Research history of Mosasaurus

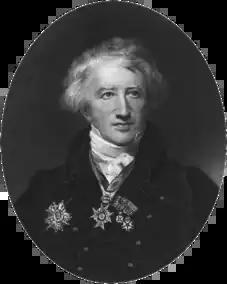
MNHN AC 9648 helped shape George Cuvier's concept of extinction.

After the publication of Camper's 1786 study, the second skull attracted the attention of more scientists and was referred to as "the great fossil animal of the quarries of Maastricht", or more simply as the "great animal of Maastricht". One of the scientists was Camper's son Adriaan Gilles Camper. Originally intending to defend his father's arguments, Camper Jr. instead became the first to understand that the crocodile and cetacean hypotheses were both erroneous; based on his own examinations of the second specimen and fossils owned by his father, he found that their anatomical features were more similar to squamates and varanoids. Among the features used to justify his observation were, for example, the presence of chevrons on the caudal vertebrae, the type of tooth replacement, and the presence of teeth on the palate. Moreover, the simple fact that the mandible was composed of several bones instead of a single one immediately convinced Camper Jr. not to consider the animal as a whale and to classify it as a reptile. Even before this skull was captured by the French army, Camper Jr. would have discussed his findings via letters he sent to the French naturalist Georges Cuvier as early as 1790, but it was not until 1800 that he identified the animal as a large marine reptile showing close affinities to these two groups previously mentioned. Cuvier studied in his turn the second specimen, and he confirmed Camper Jr.'s identification of a large marine lizard in 1808, but as an extinct form unlike any today. The fossil had already become part of Cuvier's first speculations on the possibility of species going extinct, which paved the way for his theory of catastrophism or "consecutive creations", one of the predecessors of the theory of evolution. Prior to this, almost all fossils, when recognized as having come from once-living life forms, were interpreted as forms similar to those of the modern day. Cuvier's idea of the Maastricht specimen being a gigantic version of a modern animal unlike any species alive today seemed strange, even to him. The idea was so important to Cuvier that in 1812 he proclaimed: